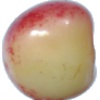
Label: Cherry Rainier 1